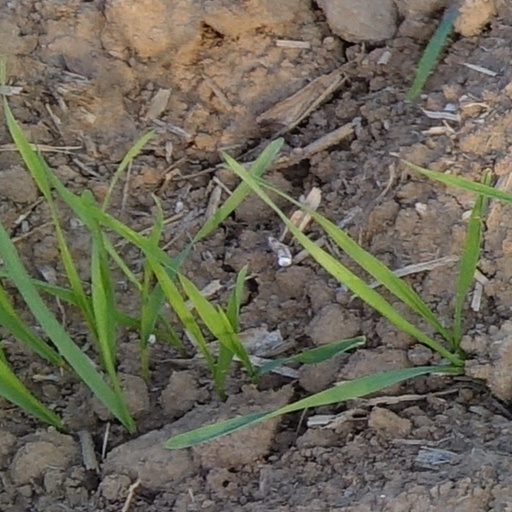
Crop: wheat